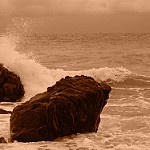
Label: sea